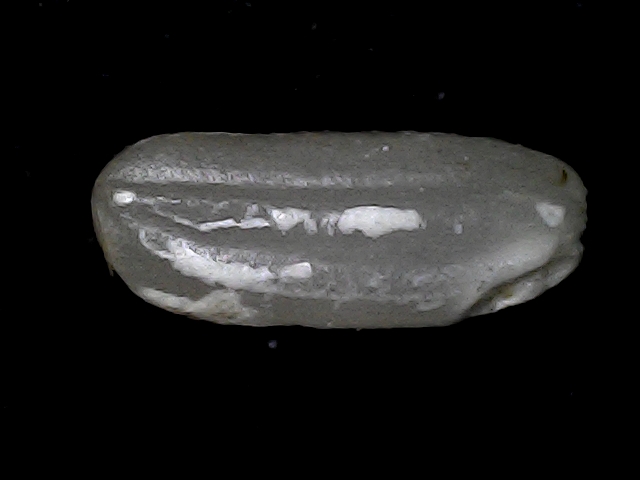
Rice variety: BD79